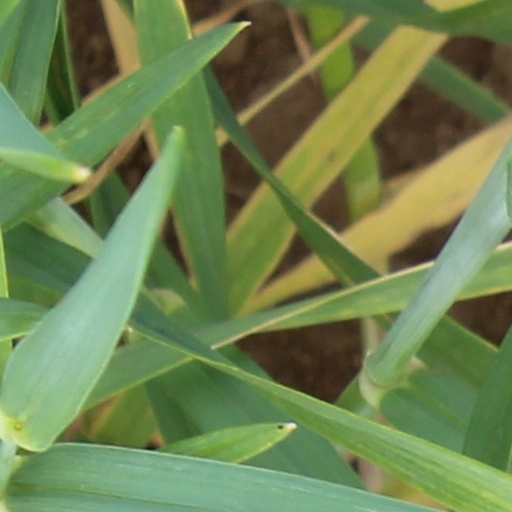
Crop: wheat